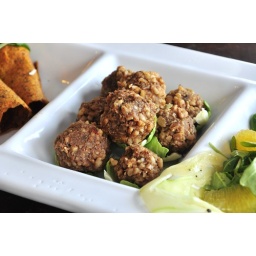
walnut balls in brussels sprout cups